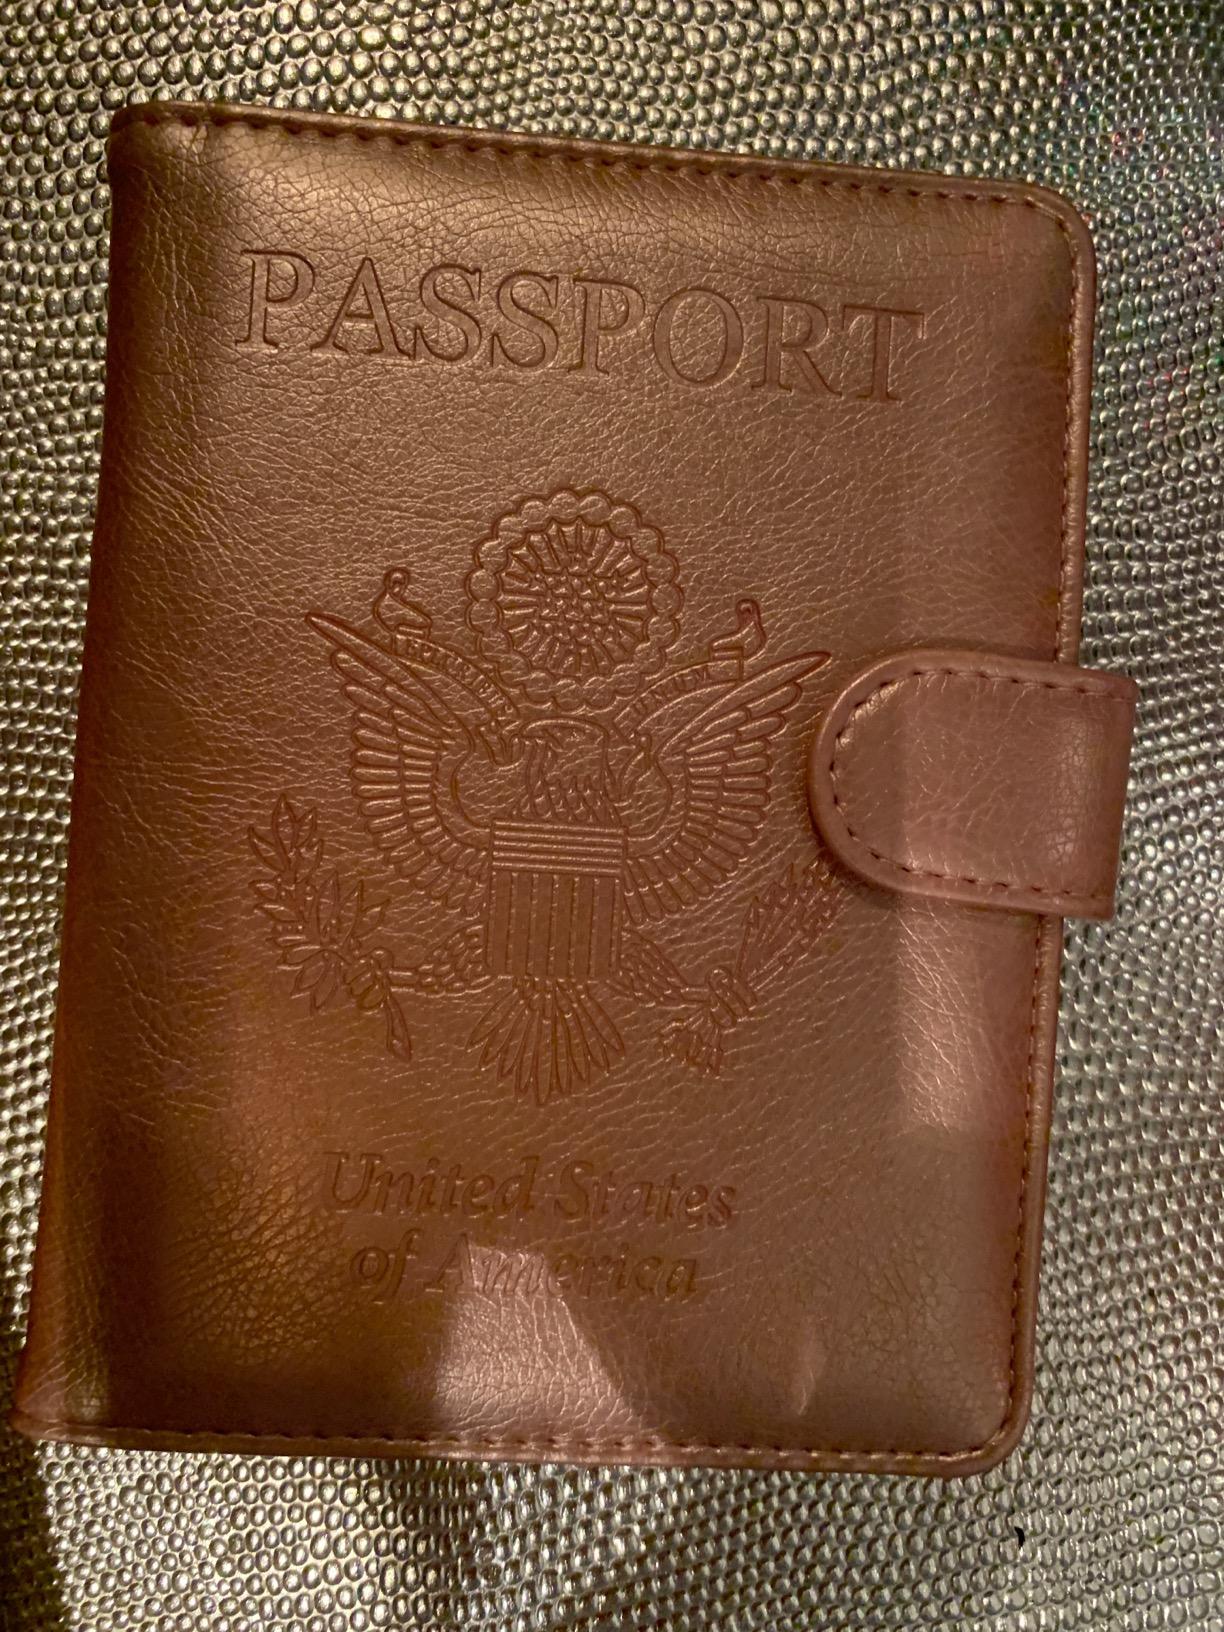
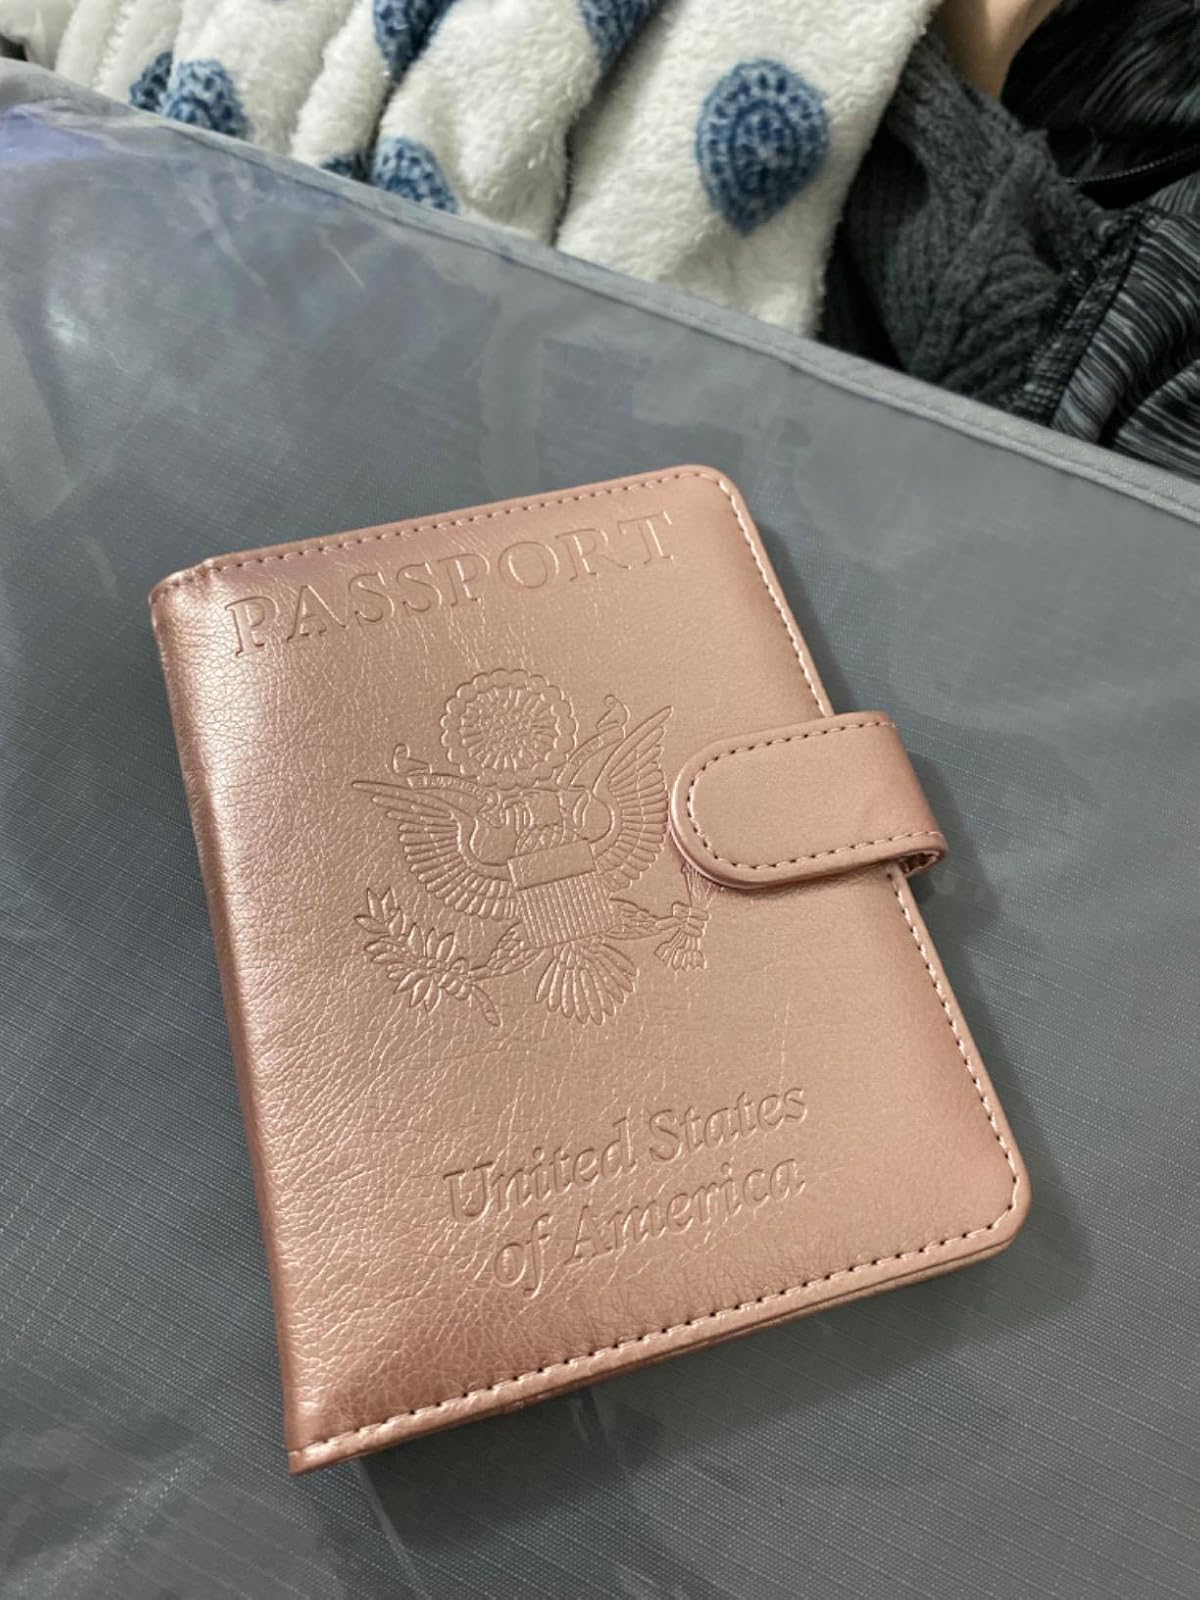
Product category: accessories_wallet
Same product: yes